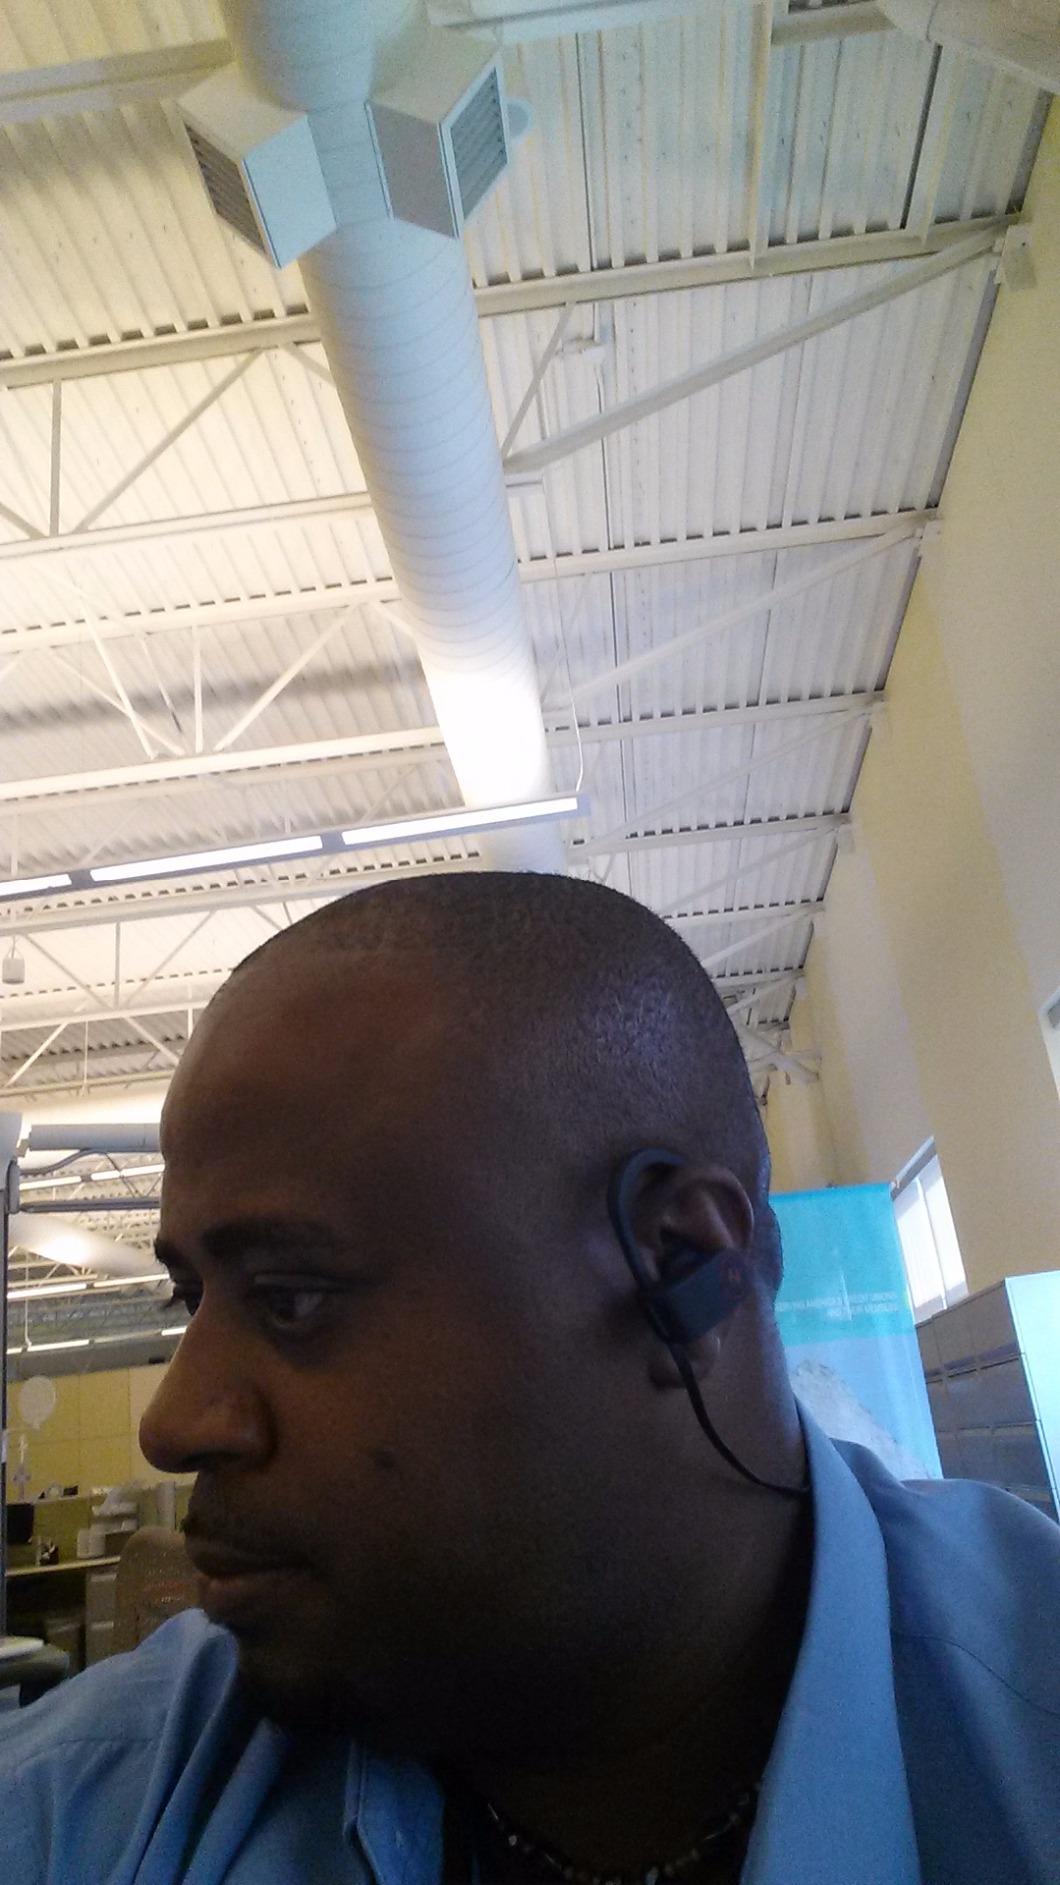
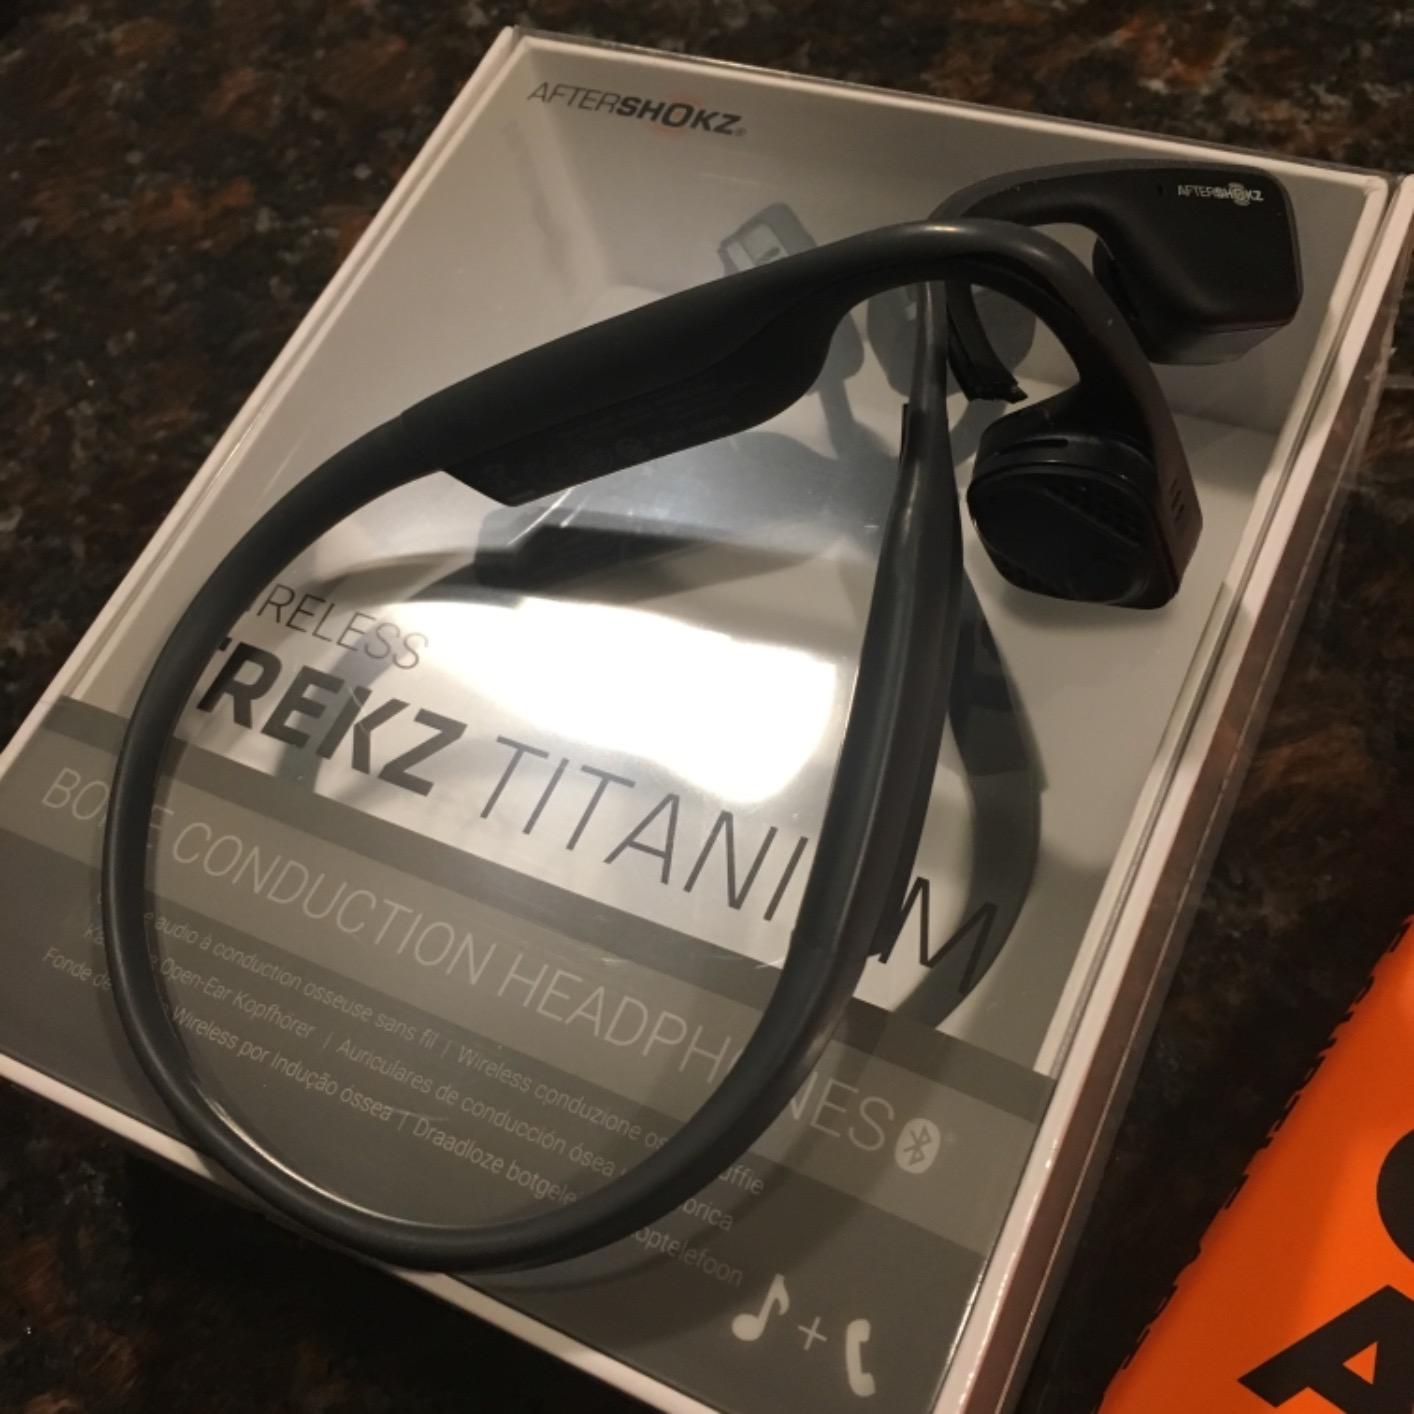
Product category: headphones
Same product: no